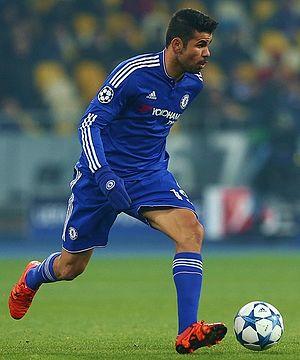
Diego da Silva Costa, né le 7 octobre 1988 à Lagarto dans l'État du Sergipe au Brésil, est un footballeur hispano-brésilien, d'abord international brésilien puis espagnol qui évolue au poste d'attaquant à l'Atlético Madrid.